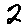
Label: 2